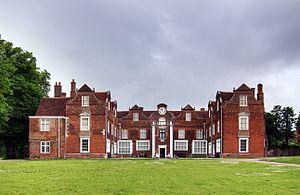
Christchurch Mansion à Ipswich.
Ipswich est une ville britannique au statut de borough, chef-lieu du comté du Suffolk. Comptant 133 384 habitants en 2011, elle est située en Angleterre de l'Est, à une centaine de kilomètres de Londres.